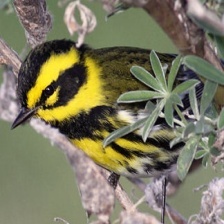
Species: TOWNSENDS WARBLER
Scientific name: SETOPHAGA TOWNSENDI